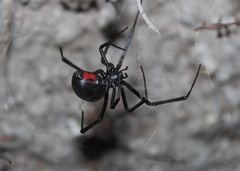
Species: Lactrodectus_hesperus